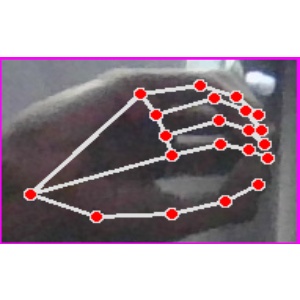
अक्षर: ठ